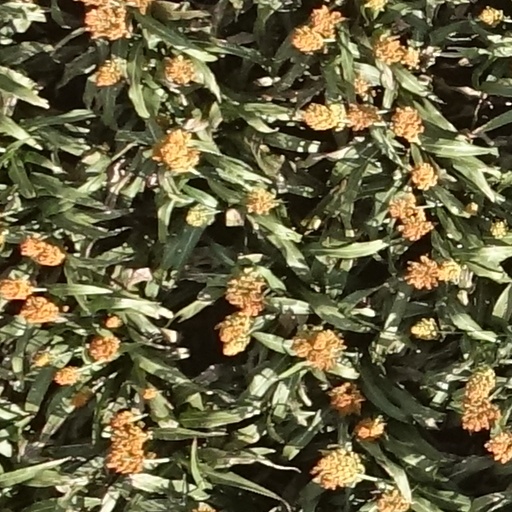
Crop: sorghum